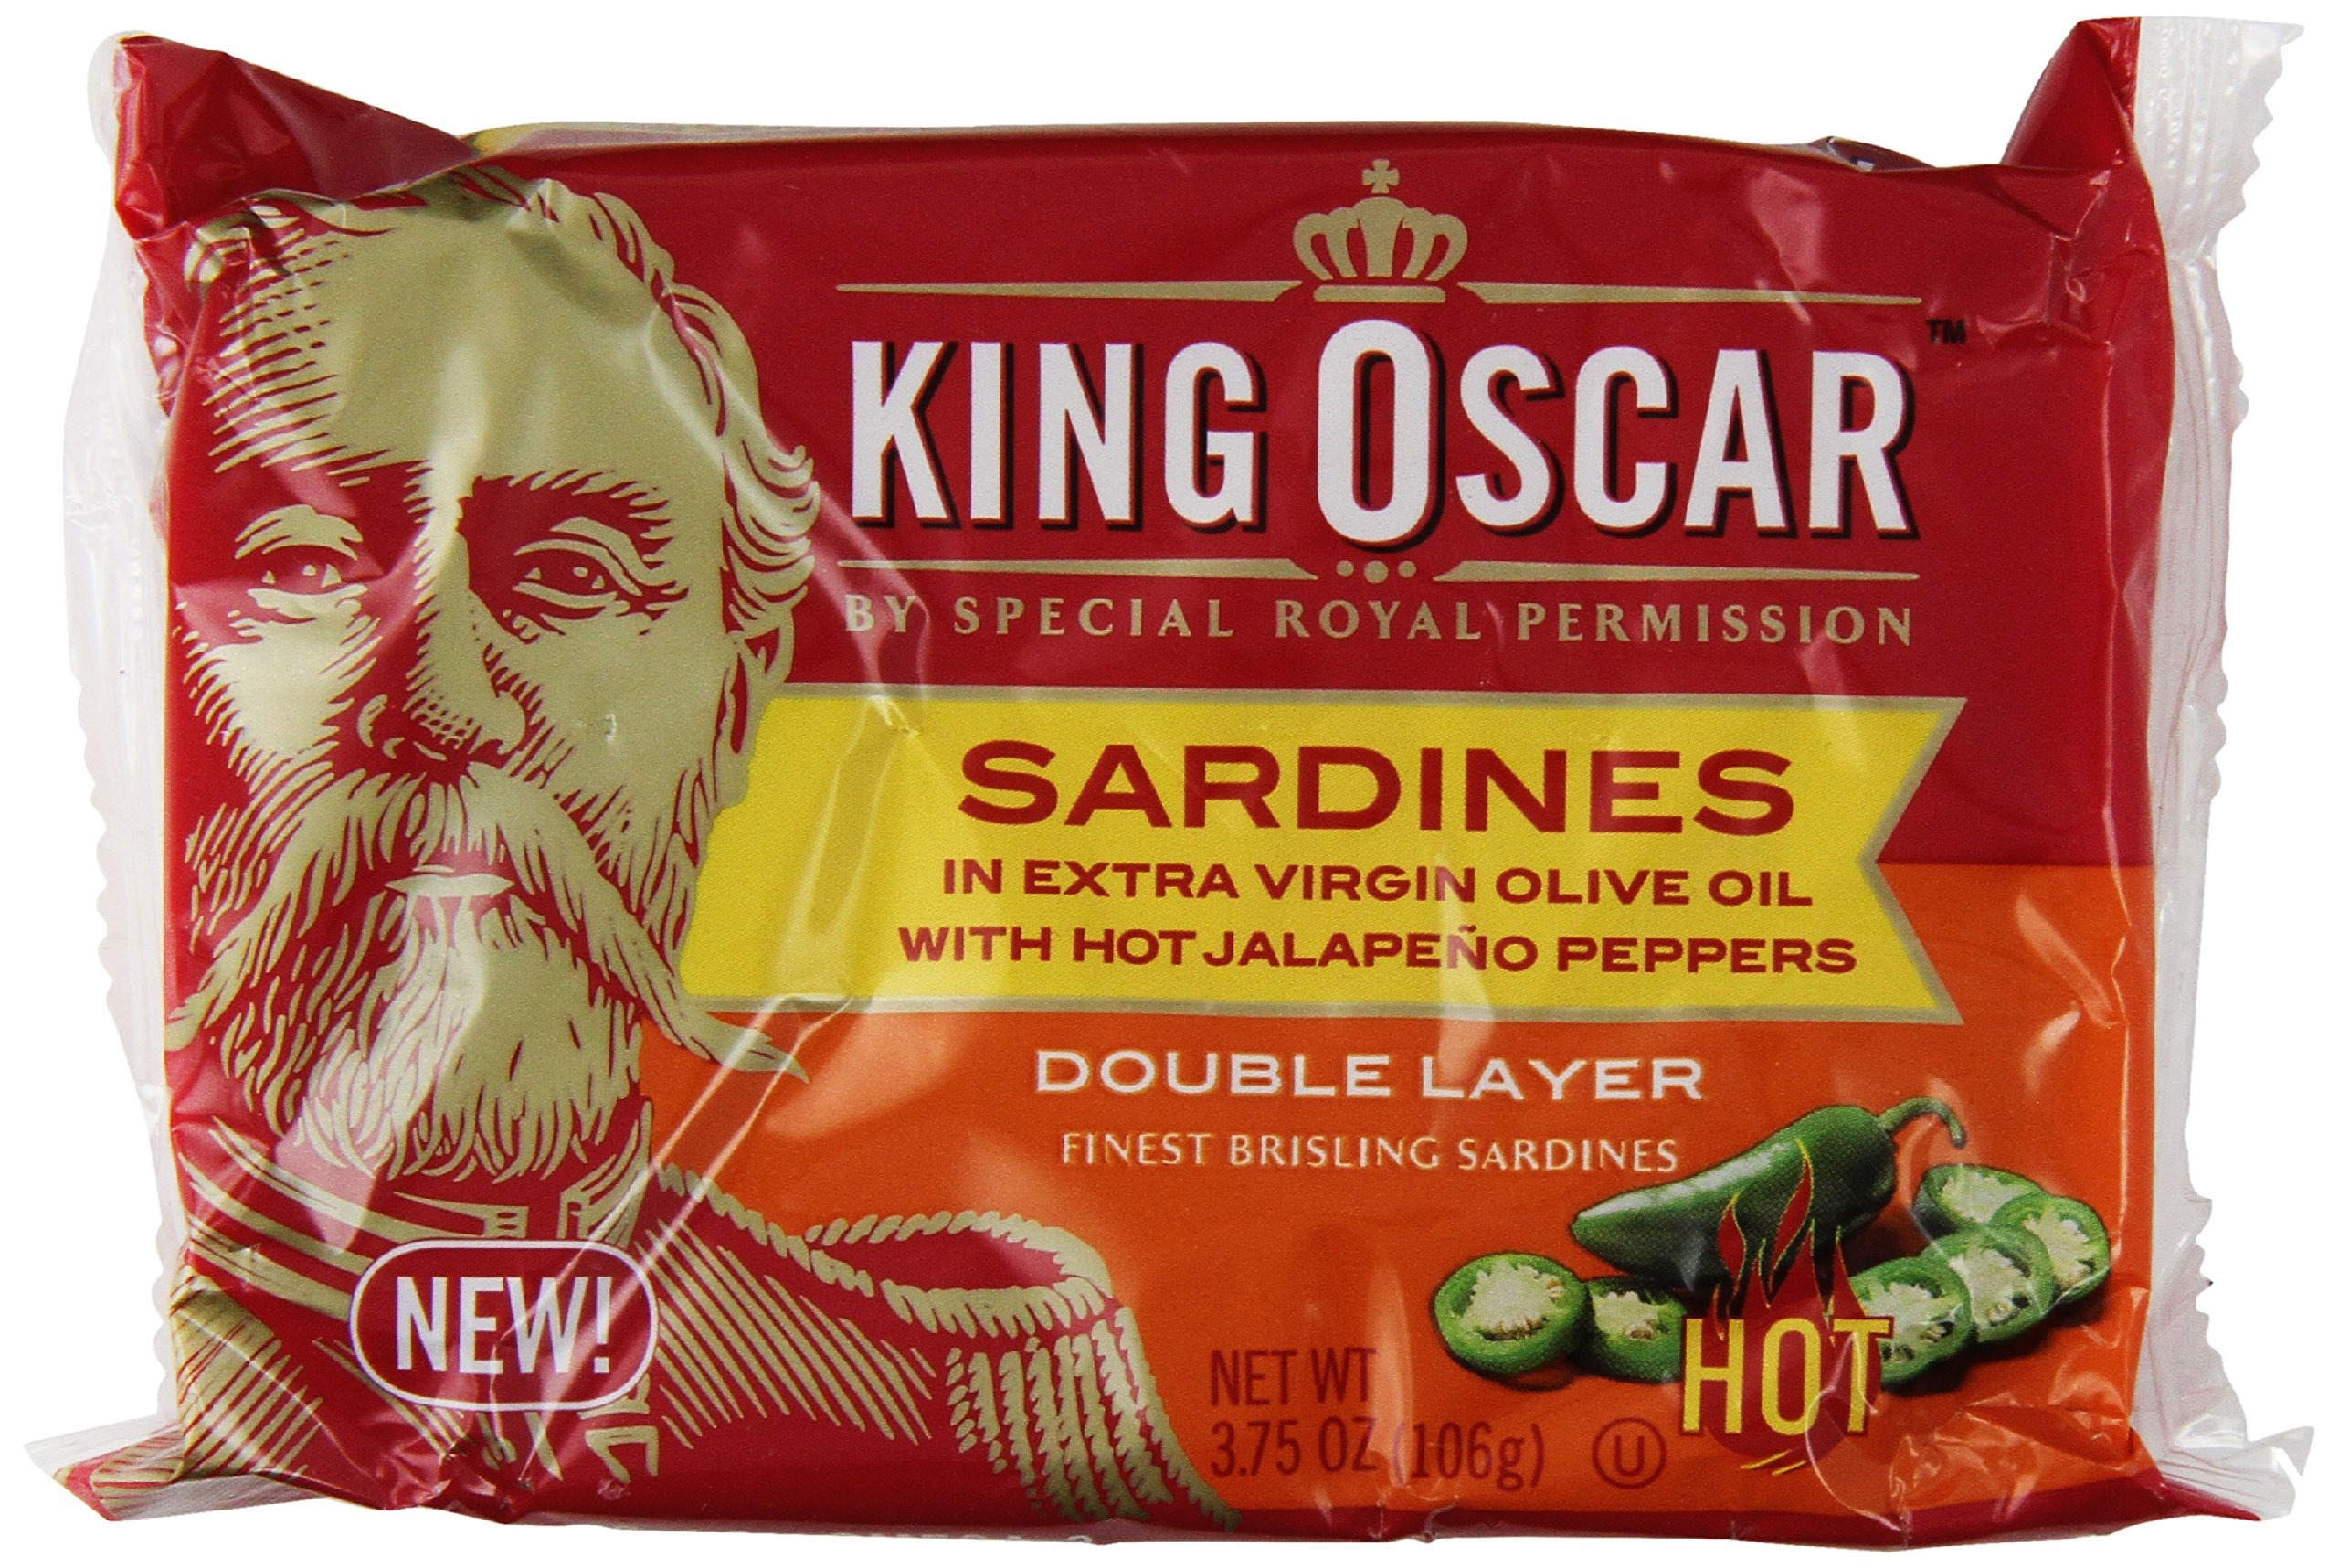
Item Name: King Oscar Sardines in Extra Virgin Olive Oil with Hot Jalapeno Peppers, Double Layer, 3.75 Ounce (Pack of 12)
Bullet Point 1: Kosher King Oscar Sardines in Extra Virgin Olive Oil with Hot Jalapeno Peppers
Bullet Point 2: Package size of 3.75 oz
Bullet Point 3: Unit Price of $3.45
Bullet Point 4: Two layers. Naturally rich in omega-3.
Product Description: Spice up your fish taco recipe with these wood-smoked sardines and sliced jalapeno pepper packed in extra virgin olive oil. These brisling sardines are the perfect ingredient to turn up the heat in salads, pasta, or simply serve with your favorite cracker.
Value: 45.0
Unit: Ounce

Price: 3.31